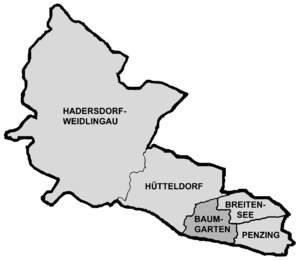
Baumgarten est une partie du 14ᵉ Arrondissement de Vienne, Penzing. Il est constitué de Oberbaumgarten et Unterbaumgarten, tous deux sont des communautés cadastrales.